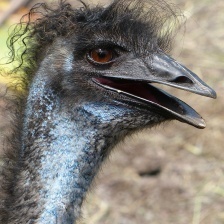
Species: EMU
Scientific name: DROMAIUS NOVAEHOLLANDIAE